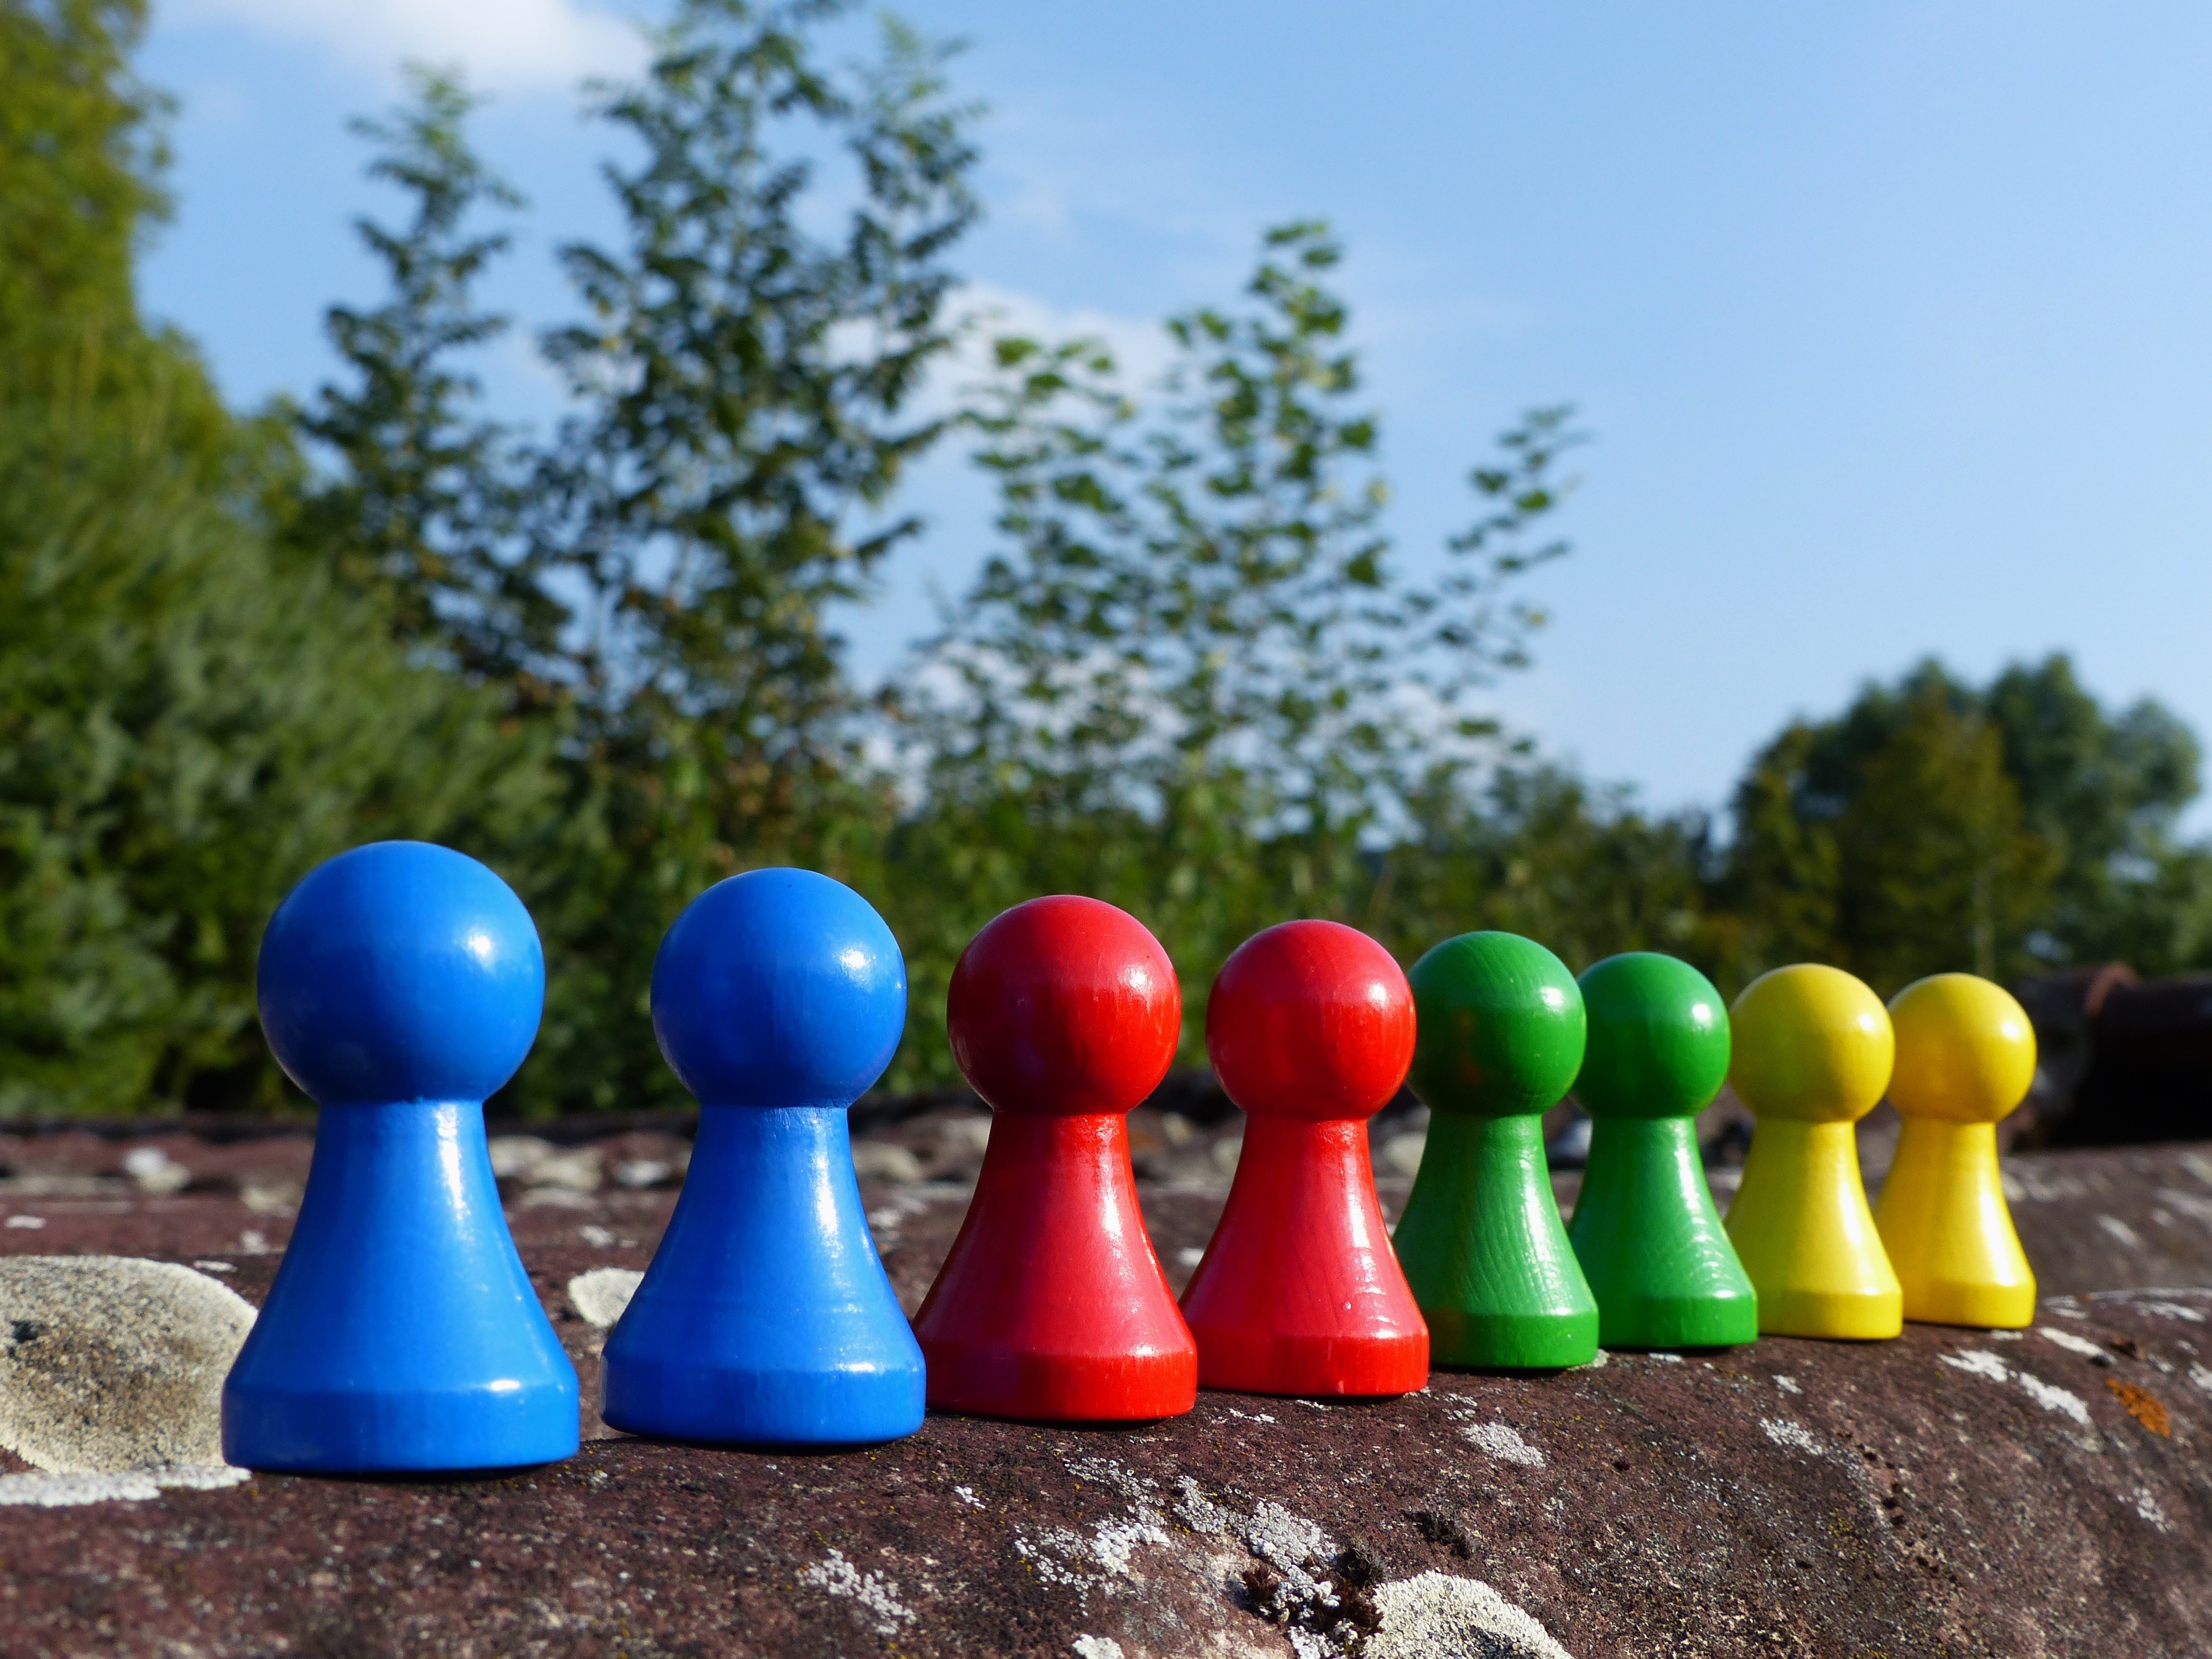
landscape, wood, lawn, play, decoration, green, red, color, blue, colorful, yellow, garden, toy, sculpture, art, figure, playground, ball, series, artificial, games, game figure, game characters